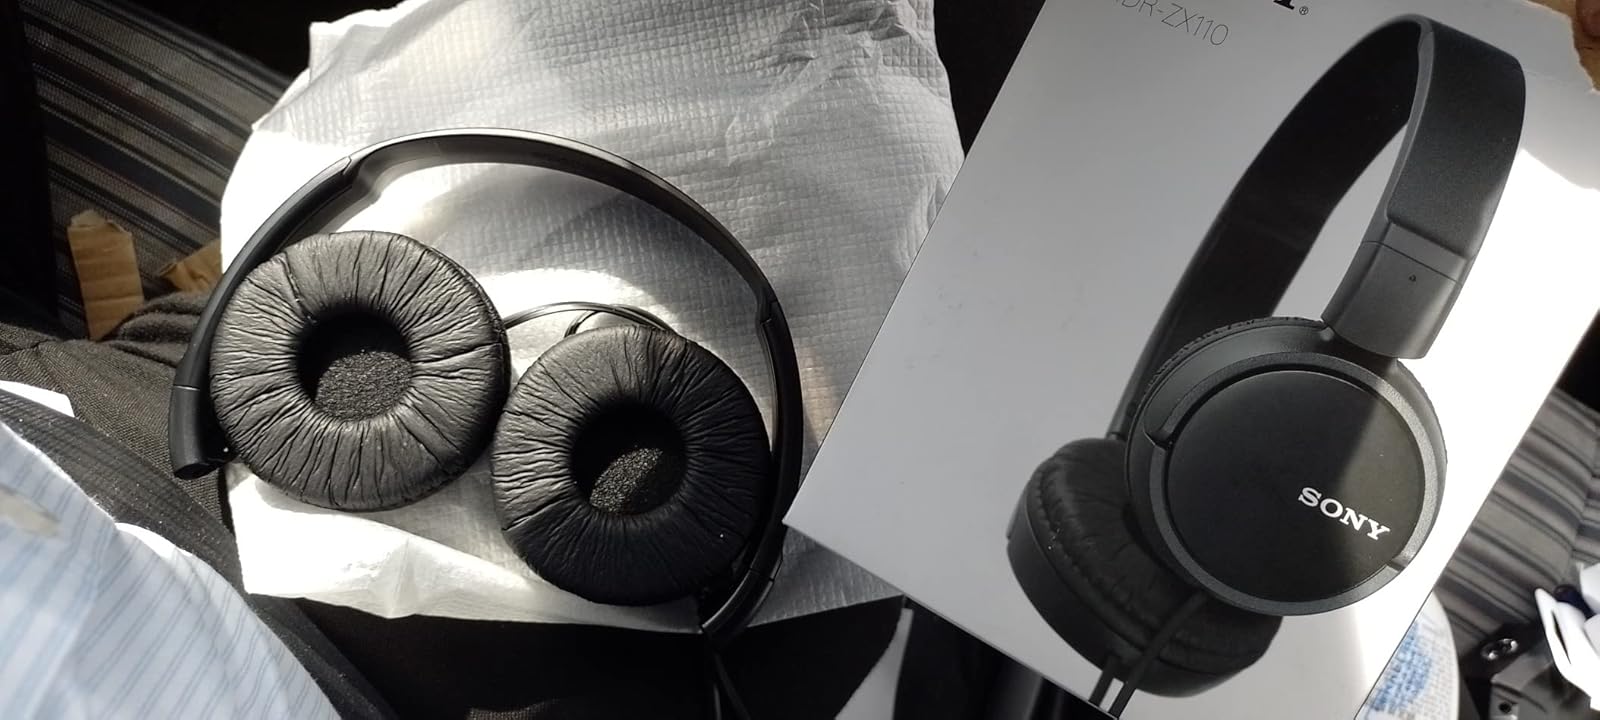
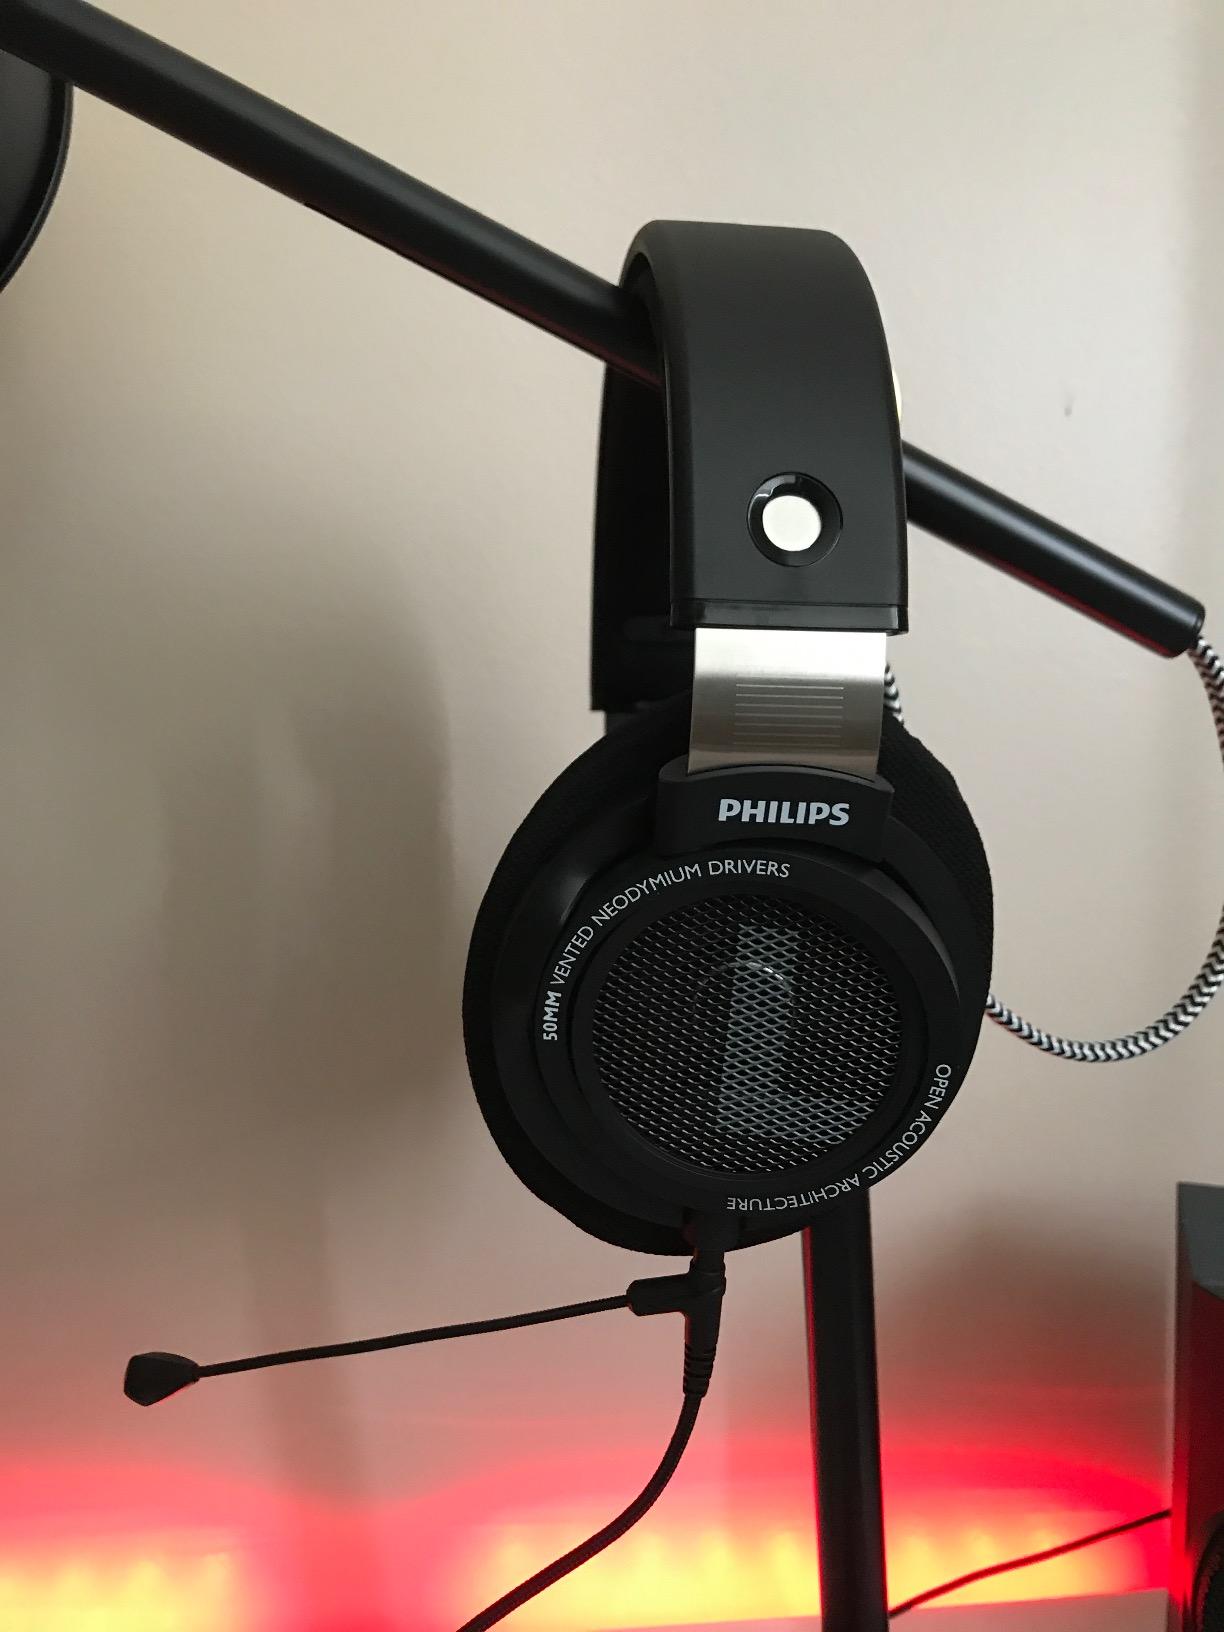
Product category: headphones
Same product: no